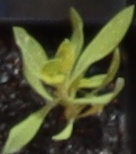
Label: Kochia